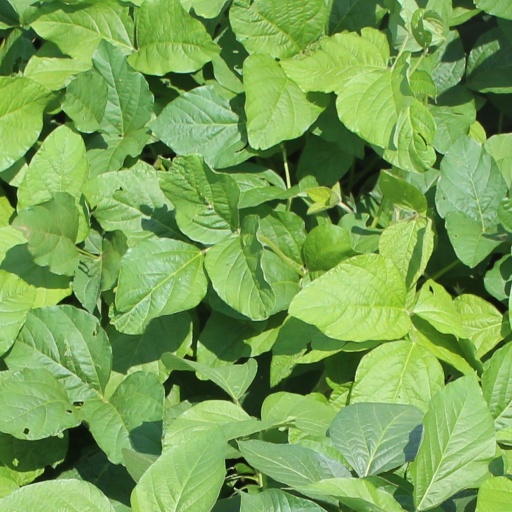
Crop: soybean